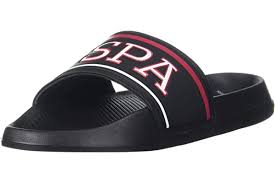
Label: Clog